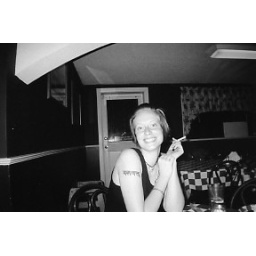
beach trip sept./oct. of '07, at this whole in the wall italian resturant. food is fantastic though!!